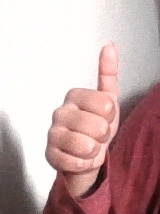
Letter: aleff